Mehidy Hasan Miraz

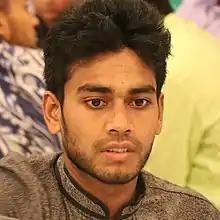
Miraz in 2018

Mehidy Hasan Miraz (born 25 October 1997) is a Bangladeshi international cricketer who plays for the Bangladesh national team. A bowling-all-rounder, he is a right-handed batter and a right-arm off break bowler.